Franklin W. Dixon

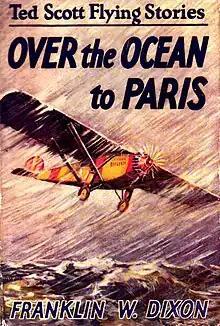

Franklin W. Dixon is the pen name used by a variety of different authors who were part of a team that wrote The Hardy Boys novels for the Stratemeyer Syndicate (now owned by Simon & Schuster). Dixon was also the writer attributed for the "Ted Scott Flying Stories" series, published by Grosset & Dunlap.